Vianen

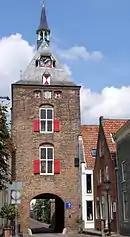
City gate (15th century)

Vianen received city rights in 1337. Vianen thrived under the counts of Brederode, who acquired its lordship through marriage early in the 15th century. It formed a self-proclaimed sovereign seignory till 1795, including Vianen, Lexmond, Hei- en Boeicop and Meerkerk. During the Middle Ages, as a "free city," Vianen could be a haven for felons and escaped serfs. Of the three castles built during the town's history, Batestein Castle was said to be one of the most beautiful in the Netherlands. Its only remnants are a 17th-century brick gate and water-pump. Remnants of the old city wall are visible girdling parts of the old downtown.